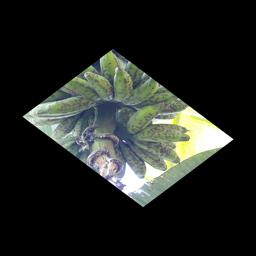
Label: BANANA FRUIT- SCARRING BEETLE